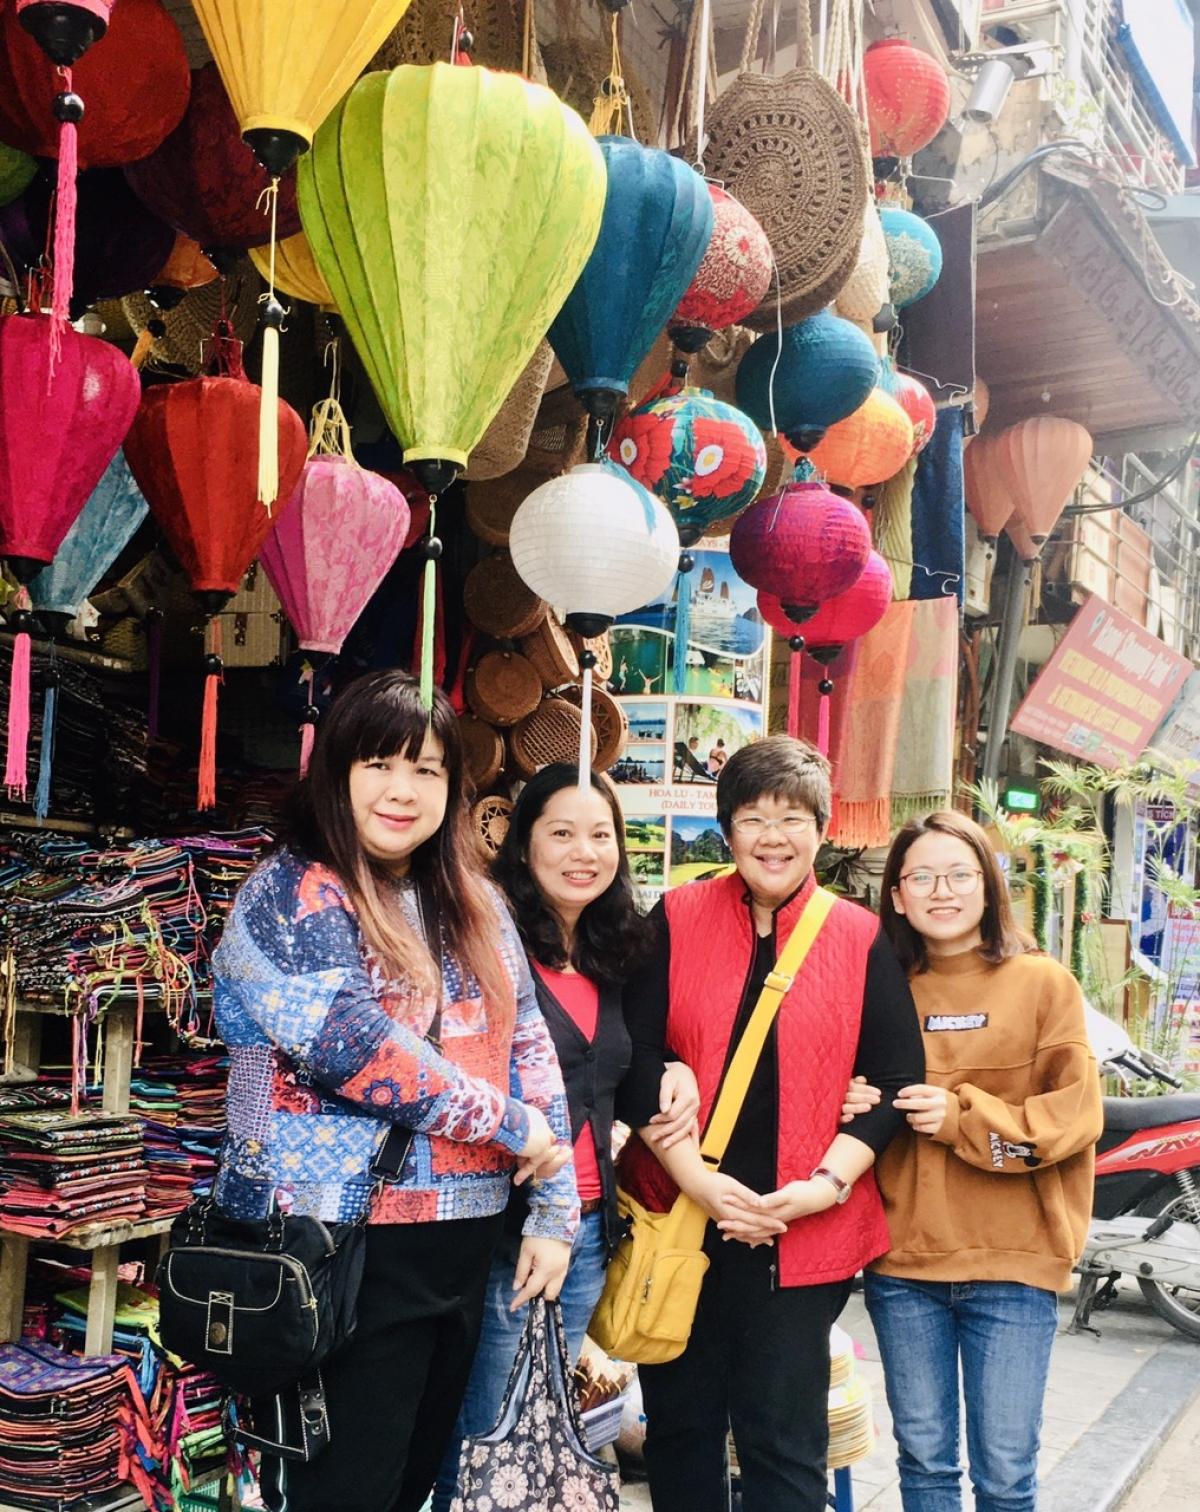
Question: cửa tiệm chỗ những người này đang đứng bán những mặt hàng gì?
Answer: bán lồng đèn và các loại vải